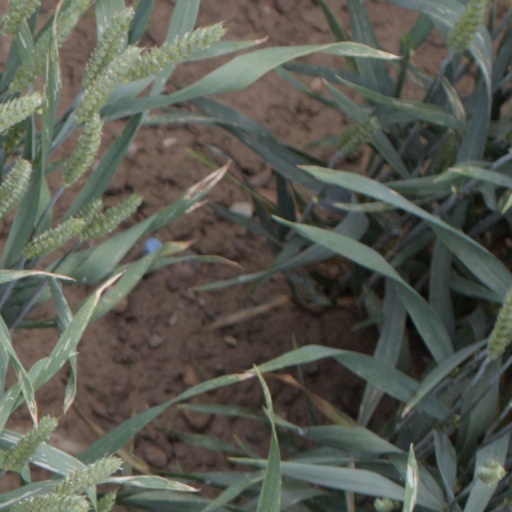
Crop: wheat